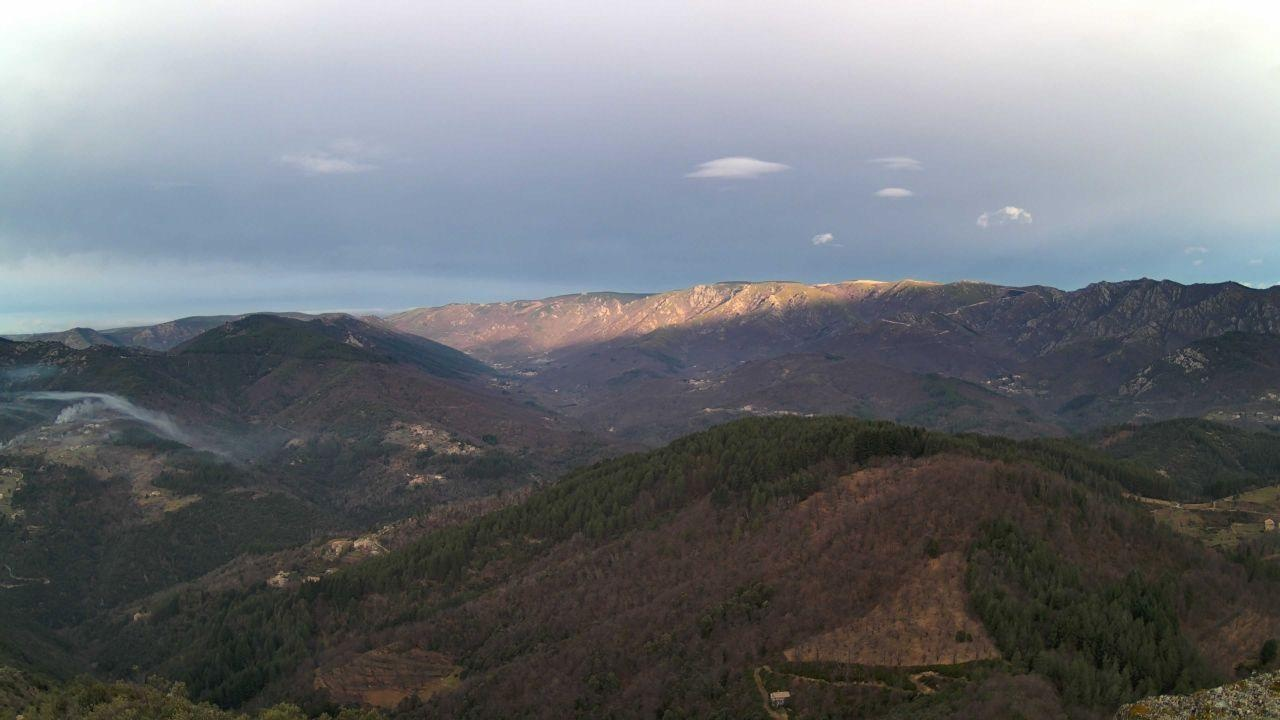
Fire: no
Smoke: yes